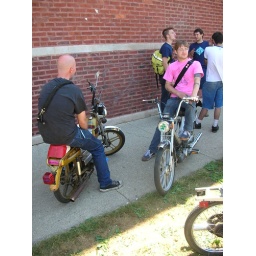
Best seats in the house